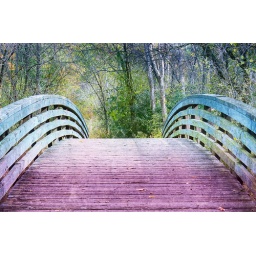
bridge over river don.